Assembly of Vlorë

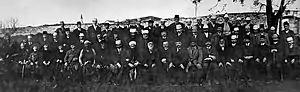
Members of the Assembly of Vlorë photographed in November 1912 or at 1st anniversary in November 1913

The Assembly of Vlorë was an Albanian assembly constituted during the All-Albanian Congress in Vlorë, on November 28, 1912.